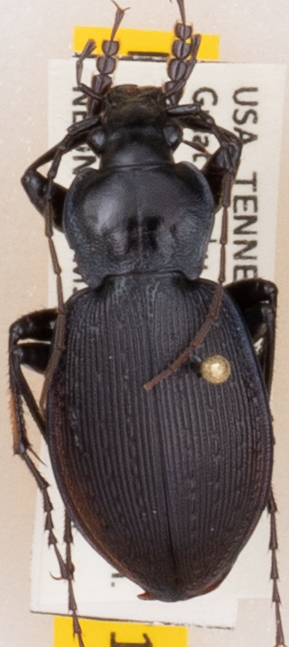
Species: Carabus goryi
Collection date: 2019-05-14
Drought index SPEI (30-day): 1.132
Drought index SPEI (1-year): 2.09
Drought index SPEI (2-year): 2.09